Starch analysis

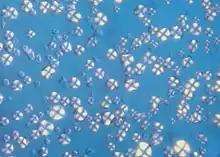
Starch, 800x magnified, under polarized light, showing characteristic extinction cross

Starch grains are typically microscopically identified with either optical or electron microscopy. Starch grains can become clearer if they are stained a darker color with Iodine Stains. Logol's Iodine is one, used for staining starch because iodine reagents easily bind to starch but less easily to other materials. Features that allow identification of starch grains include: presence of hilum (core of the grain), lamellae (or growth layers), birefringence, and extinction cross (a cross shape, visible on grains under revolving polarized light) which are visible with a microscope and shape and size.